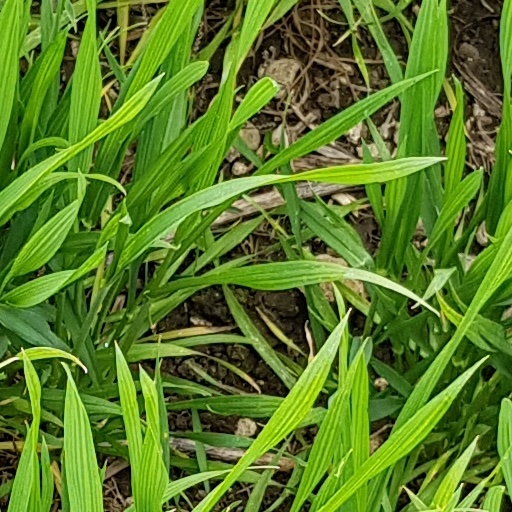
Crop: wheat